Magical Nights

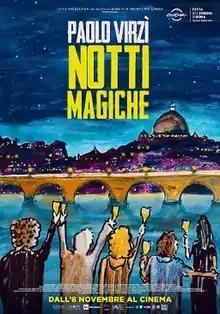

Notti magiche ("Magical Nights") is an Italian comedy film directed by Paolo Virzì, an homage to the season of the Italian-style comedy.